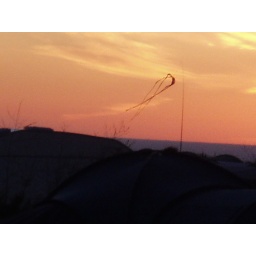
orange sky at night, surfs up in the morning